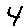
Label: 4